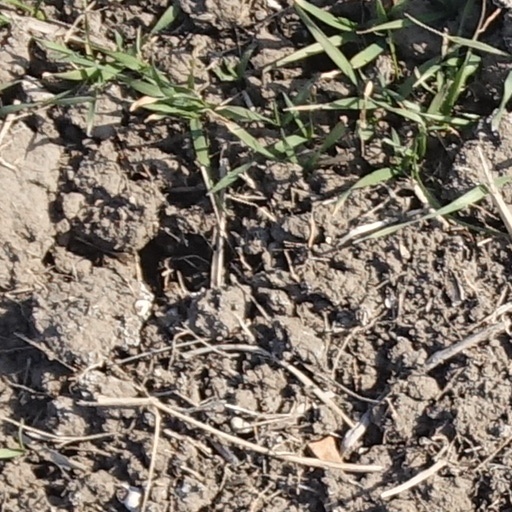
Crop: wheat